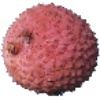
Label: lychee